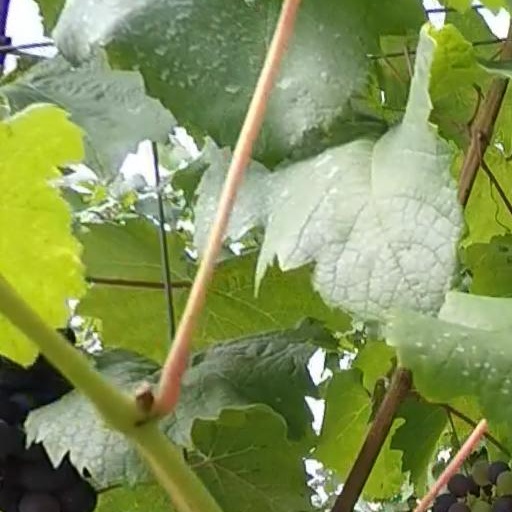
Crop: grape